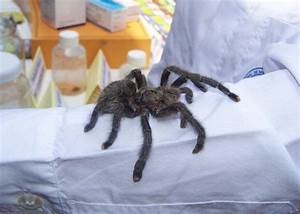
Label: ragno